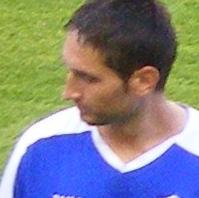
Age: 26